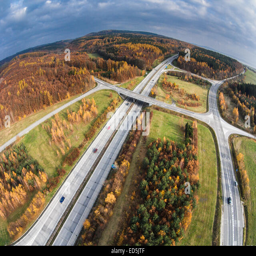
aerial view of a road junction